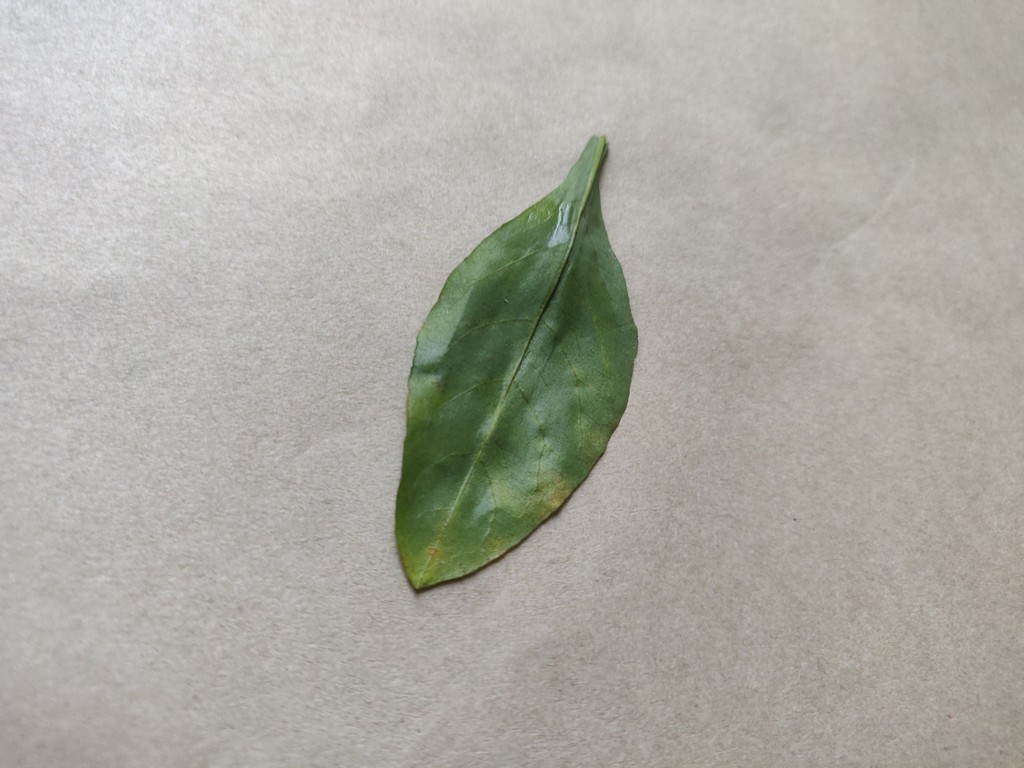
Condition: Unhealthy
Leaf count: single
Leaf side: back